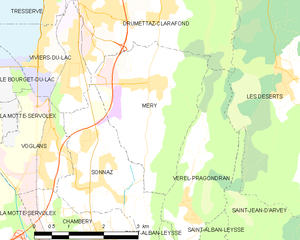
Carte des communes françaises